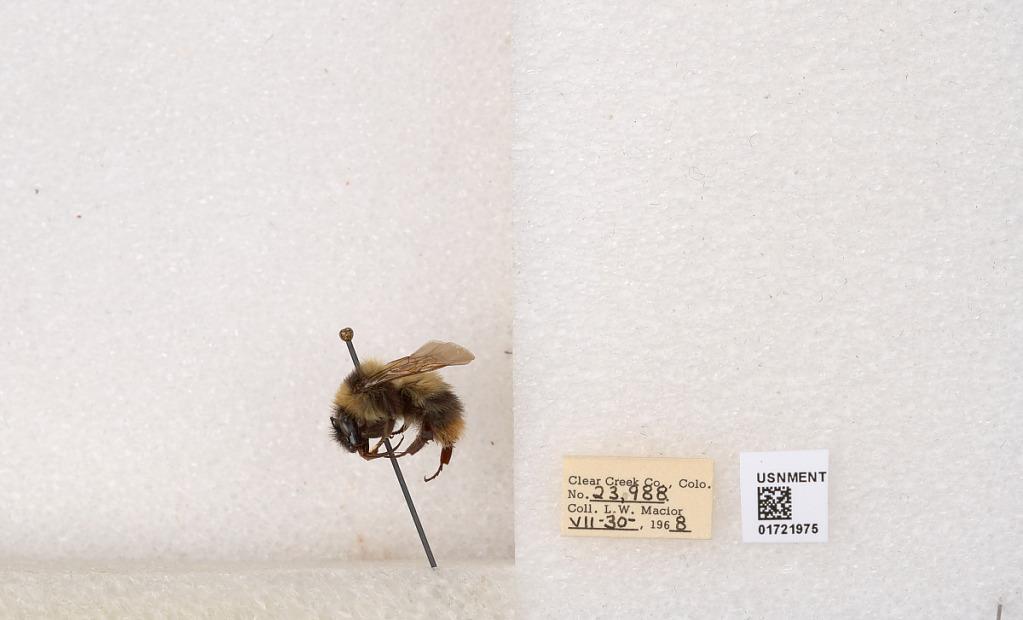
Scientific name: Bombus kirbyellus
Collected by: L. Macior
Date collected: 1968-7-30
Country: United States
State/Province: Colorado
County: Clear Creek
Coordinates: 39.6891, -105.644